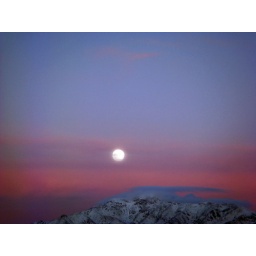
8 DSC07274 moon over Franklins in snow pink sky